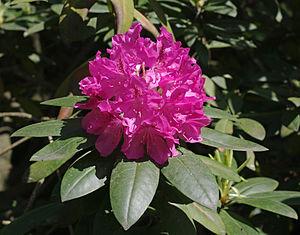
Un scarificateur est un instrument manuel ou motorisé, agricole, équipé de dents ou de couteaux métalliques. Il est utilisé pour défeutrer par scarification, c’est-à-dire lacérer la couche de végétaux qui se forme ou va se déposer progressivement sur la pelouse. Invisible au début, cette accumulation étouffe peu à peu le gazon qui jaunit et se dégrade. Le feutre devient alors une barrière à l'entrée de l'eau, de l'air, de la lumière, ou à l'apport d'éléments nutritifs pour enrichir le sol. La scarification permet de corriger l'acidité excessive du sol créée par le défaut d'aération. Après la scarification, la pelouse recouvre densité et résistance.
Les rhododendrons ou azalées forment un genre de plantes appartenant à la famille des Éricacées. À l'exception des groupes tropicaux Azaleastrum et Vireya, les rhododendrons sont essentiellement rustiques. On les rencontre dans les régions montagneuses, telles que les Alpes, les Pyrénées, le Caucase, les Carpates et l'Himalaya. Beaucoup sont originaires de Chine et du Japon, et beaucoup se sont répandus en Laponie et en Sibérie. Les rhododendrons se rencontrent aussi dans les régions forestières d'Inde et de Birmanie.
La terre de bruyère est une terre issue de l'accumulation de matière organique peu active. Composée de silice, de carbonate de chaux, d'humus, elle se forme de la décomposition de végétaux dans un sous-sol siliceux oligotrophe, typiquement la lande à bruyère et ajonc.